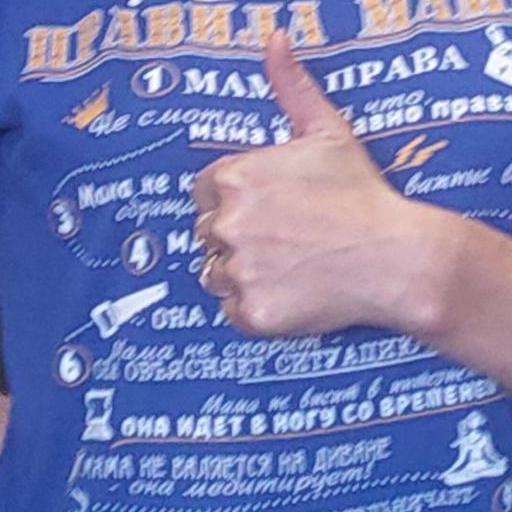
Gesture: like